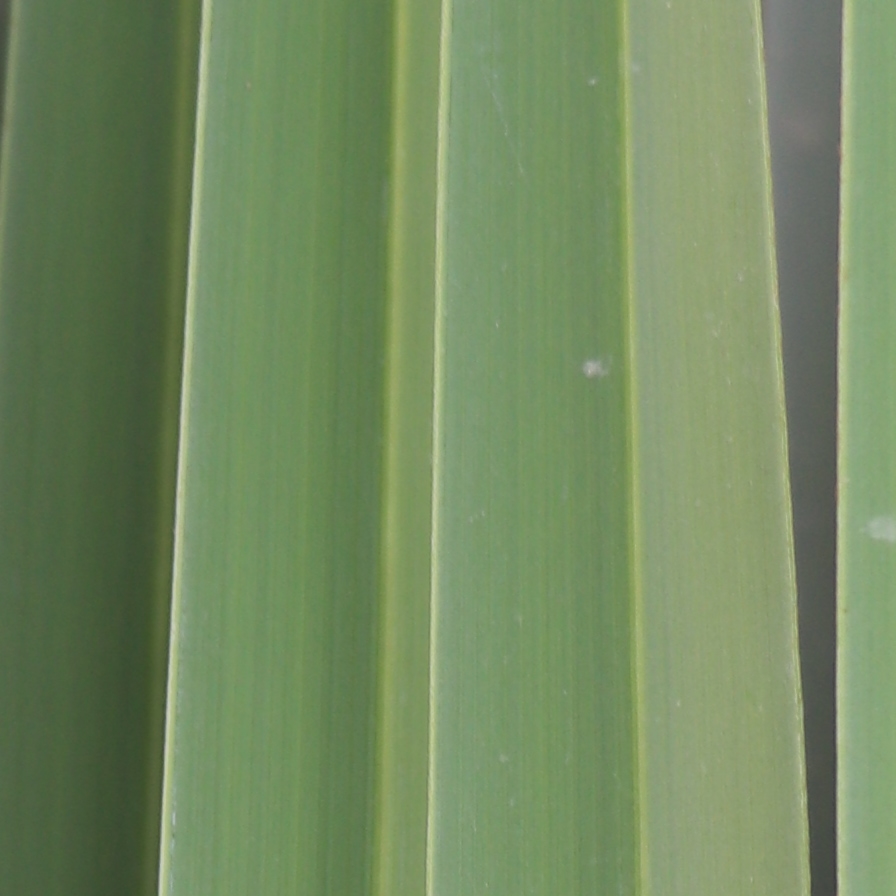
Label: Healthy